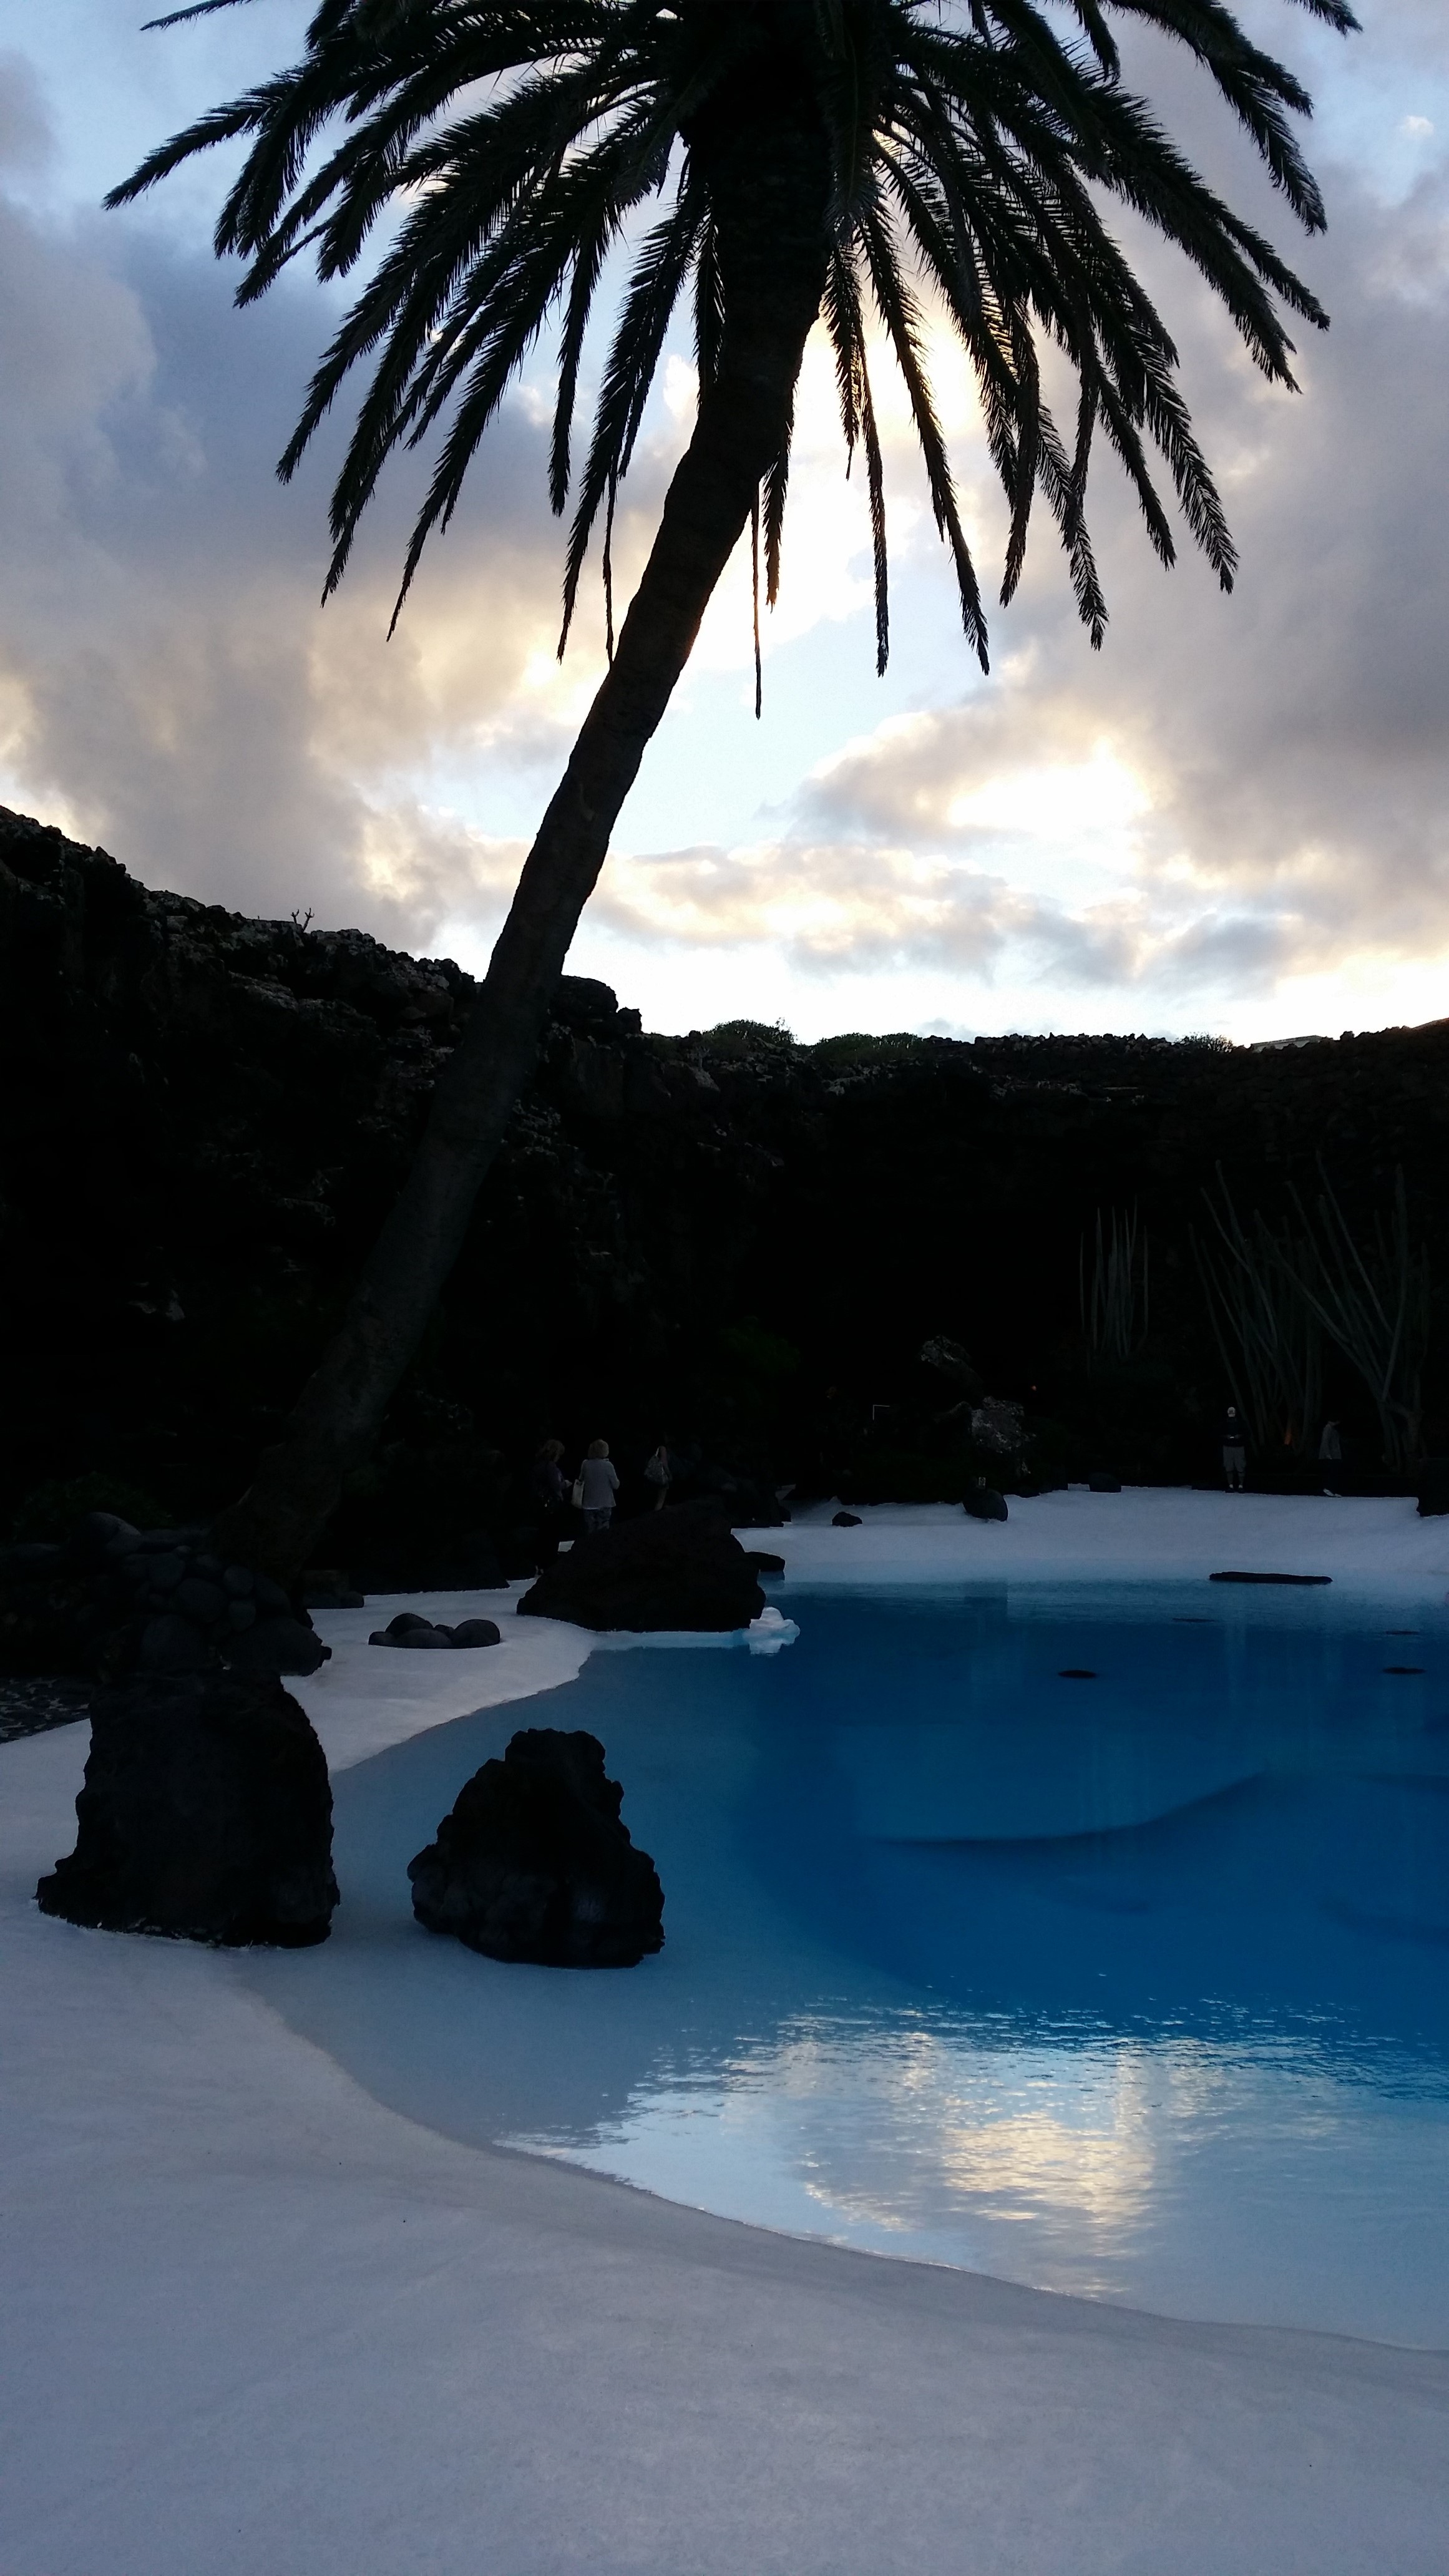
sea, tree, water, ocean, snow, winter, sunset, sunlight, morning, lake, pool, dusk, ice, reflection, palm, weather, lagoon, season, exotic, woody plant, arecales, palm family